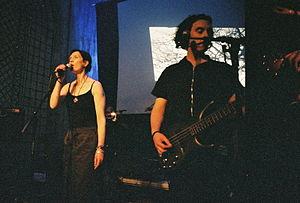
Collection d'Arnell-Andréa est un groupe français de heavenly voices/dark wave néo-classique, originaire d'Orléans, dans le Loiret.